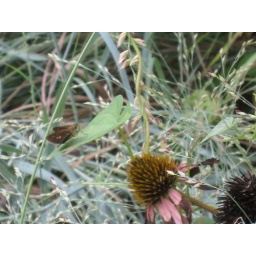
female Northern Broken-Dash Skipper rests on a morning glory leaf, near switch grass and purple coneflower